88th Military Command (Greece)

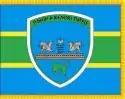
Camp flag of the 88th Military Command

The 88th Military Command, is a Hellenic Army mechanized infantry brigade responsible for the defence of the island of Lemnos, Greece.